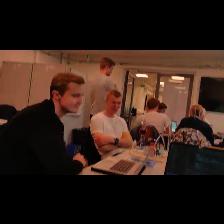
Label: Human